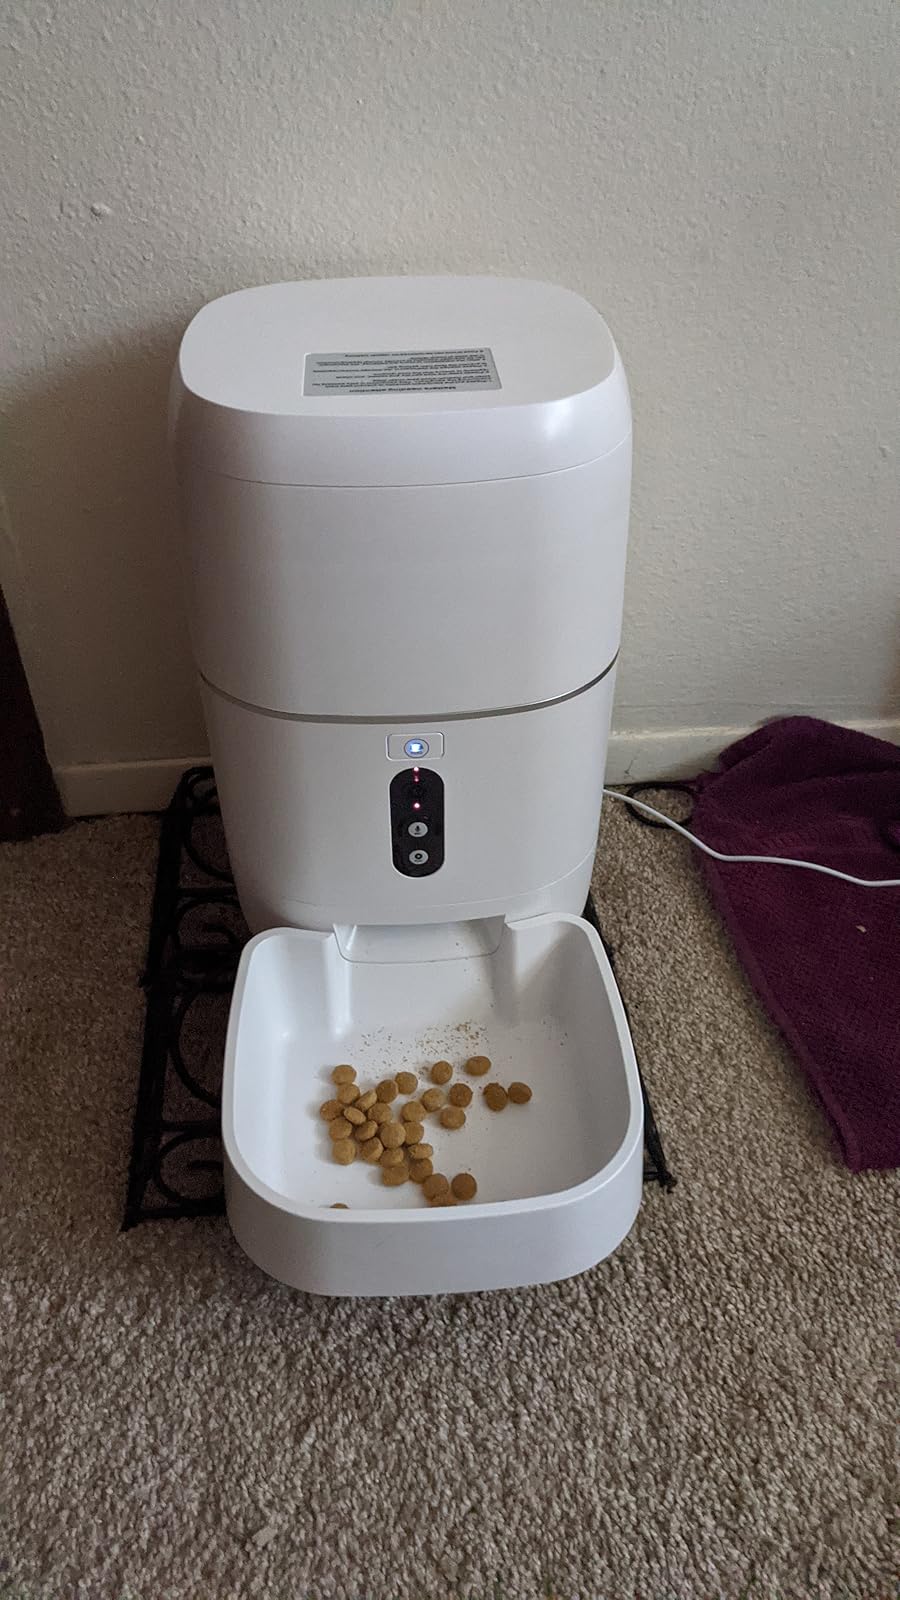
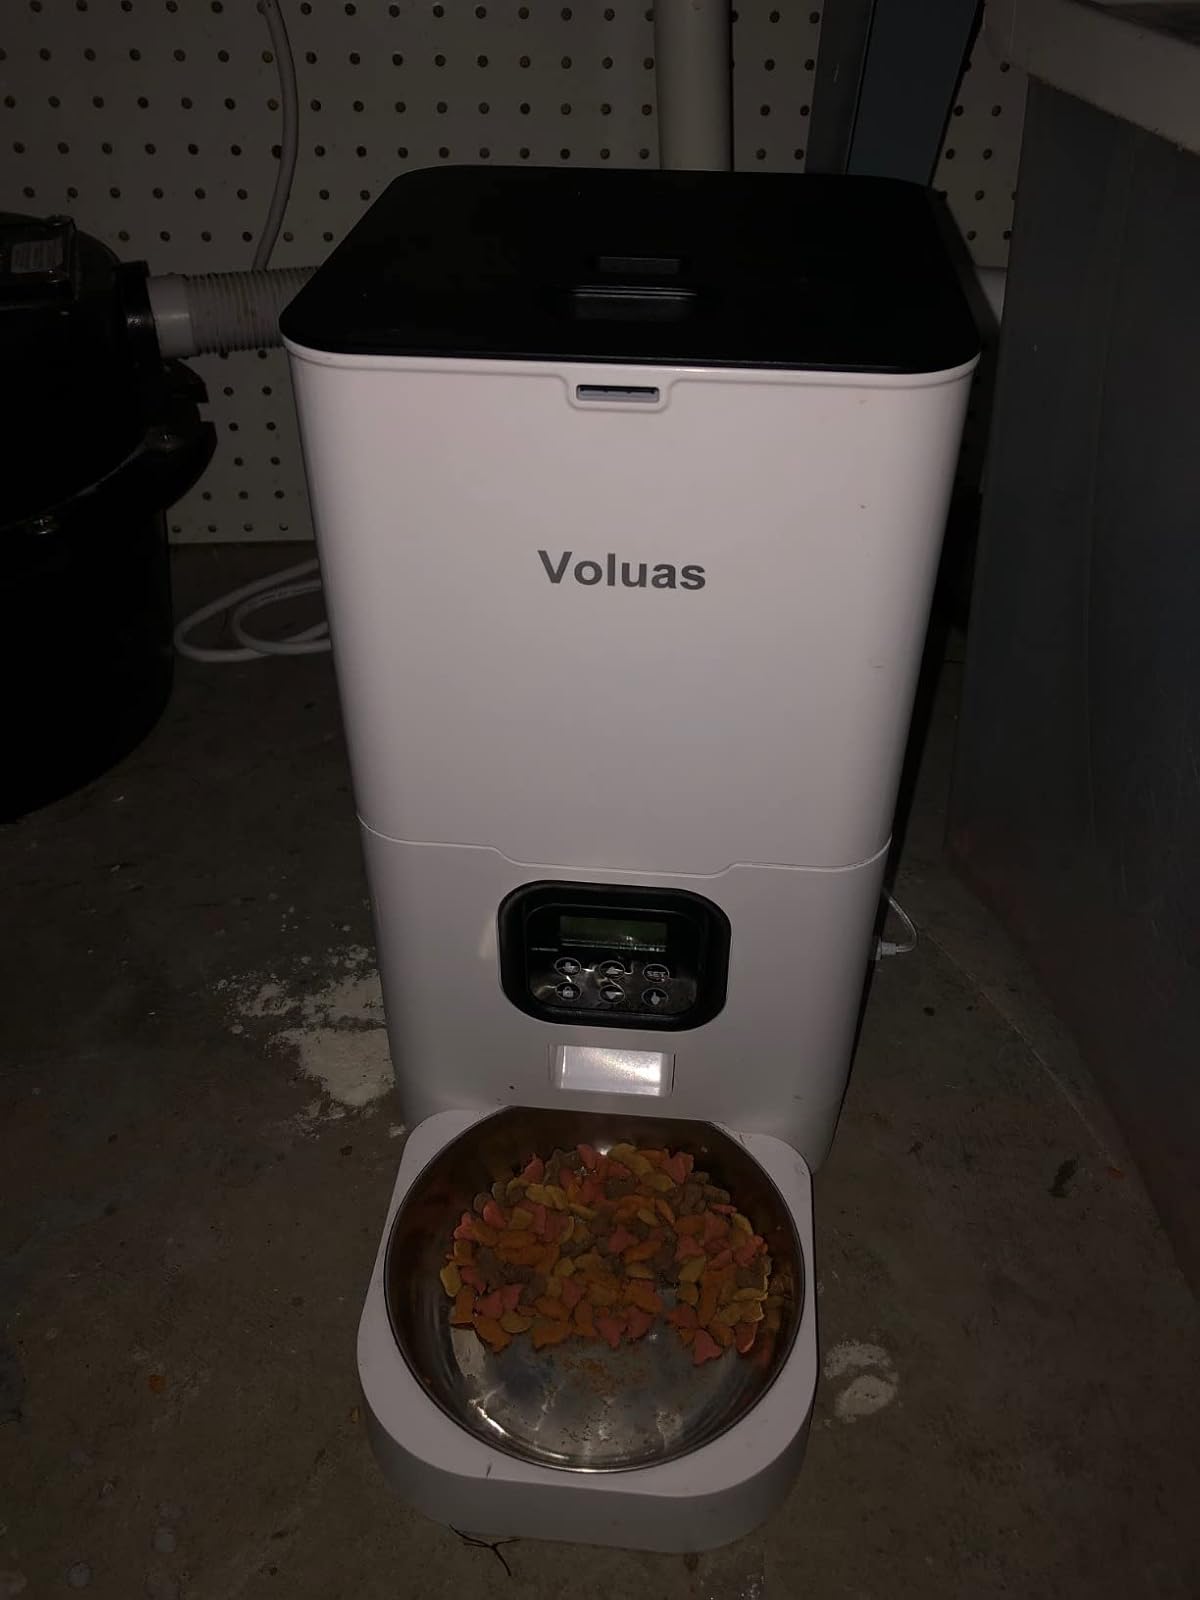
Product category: items_feeder
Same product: no